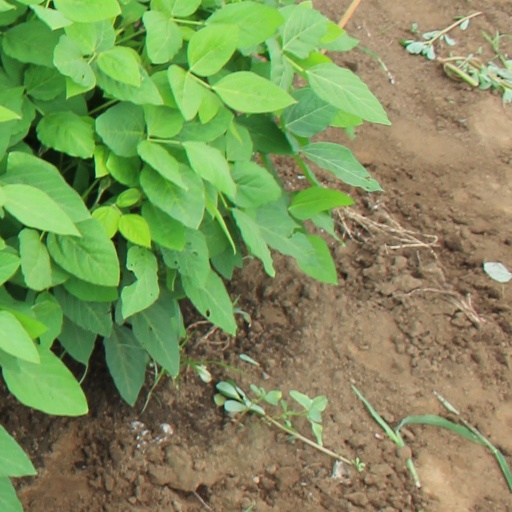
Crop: soybean